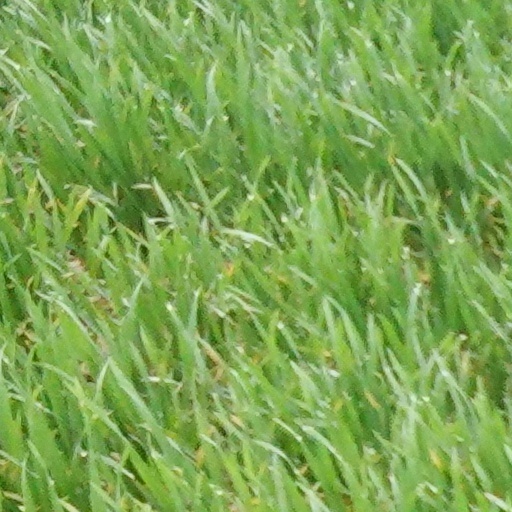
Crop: wheat